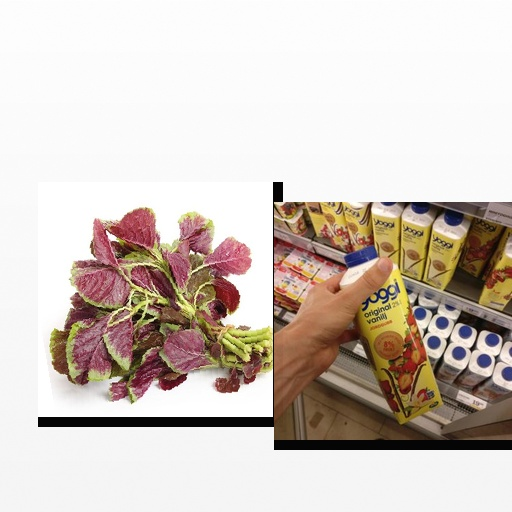
Food items: amaranth, strawberry_yogurt